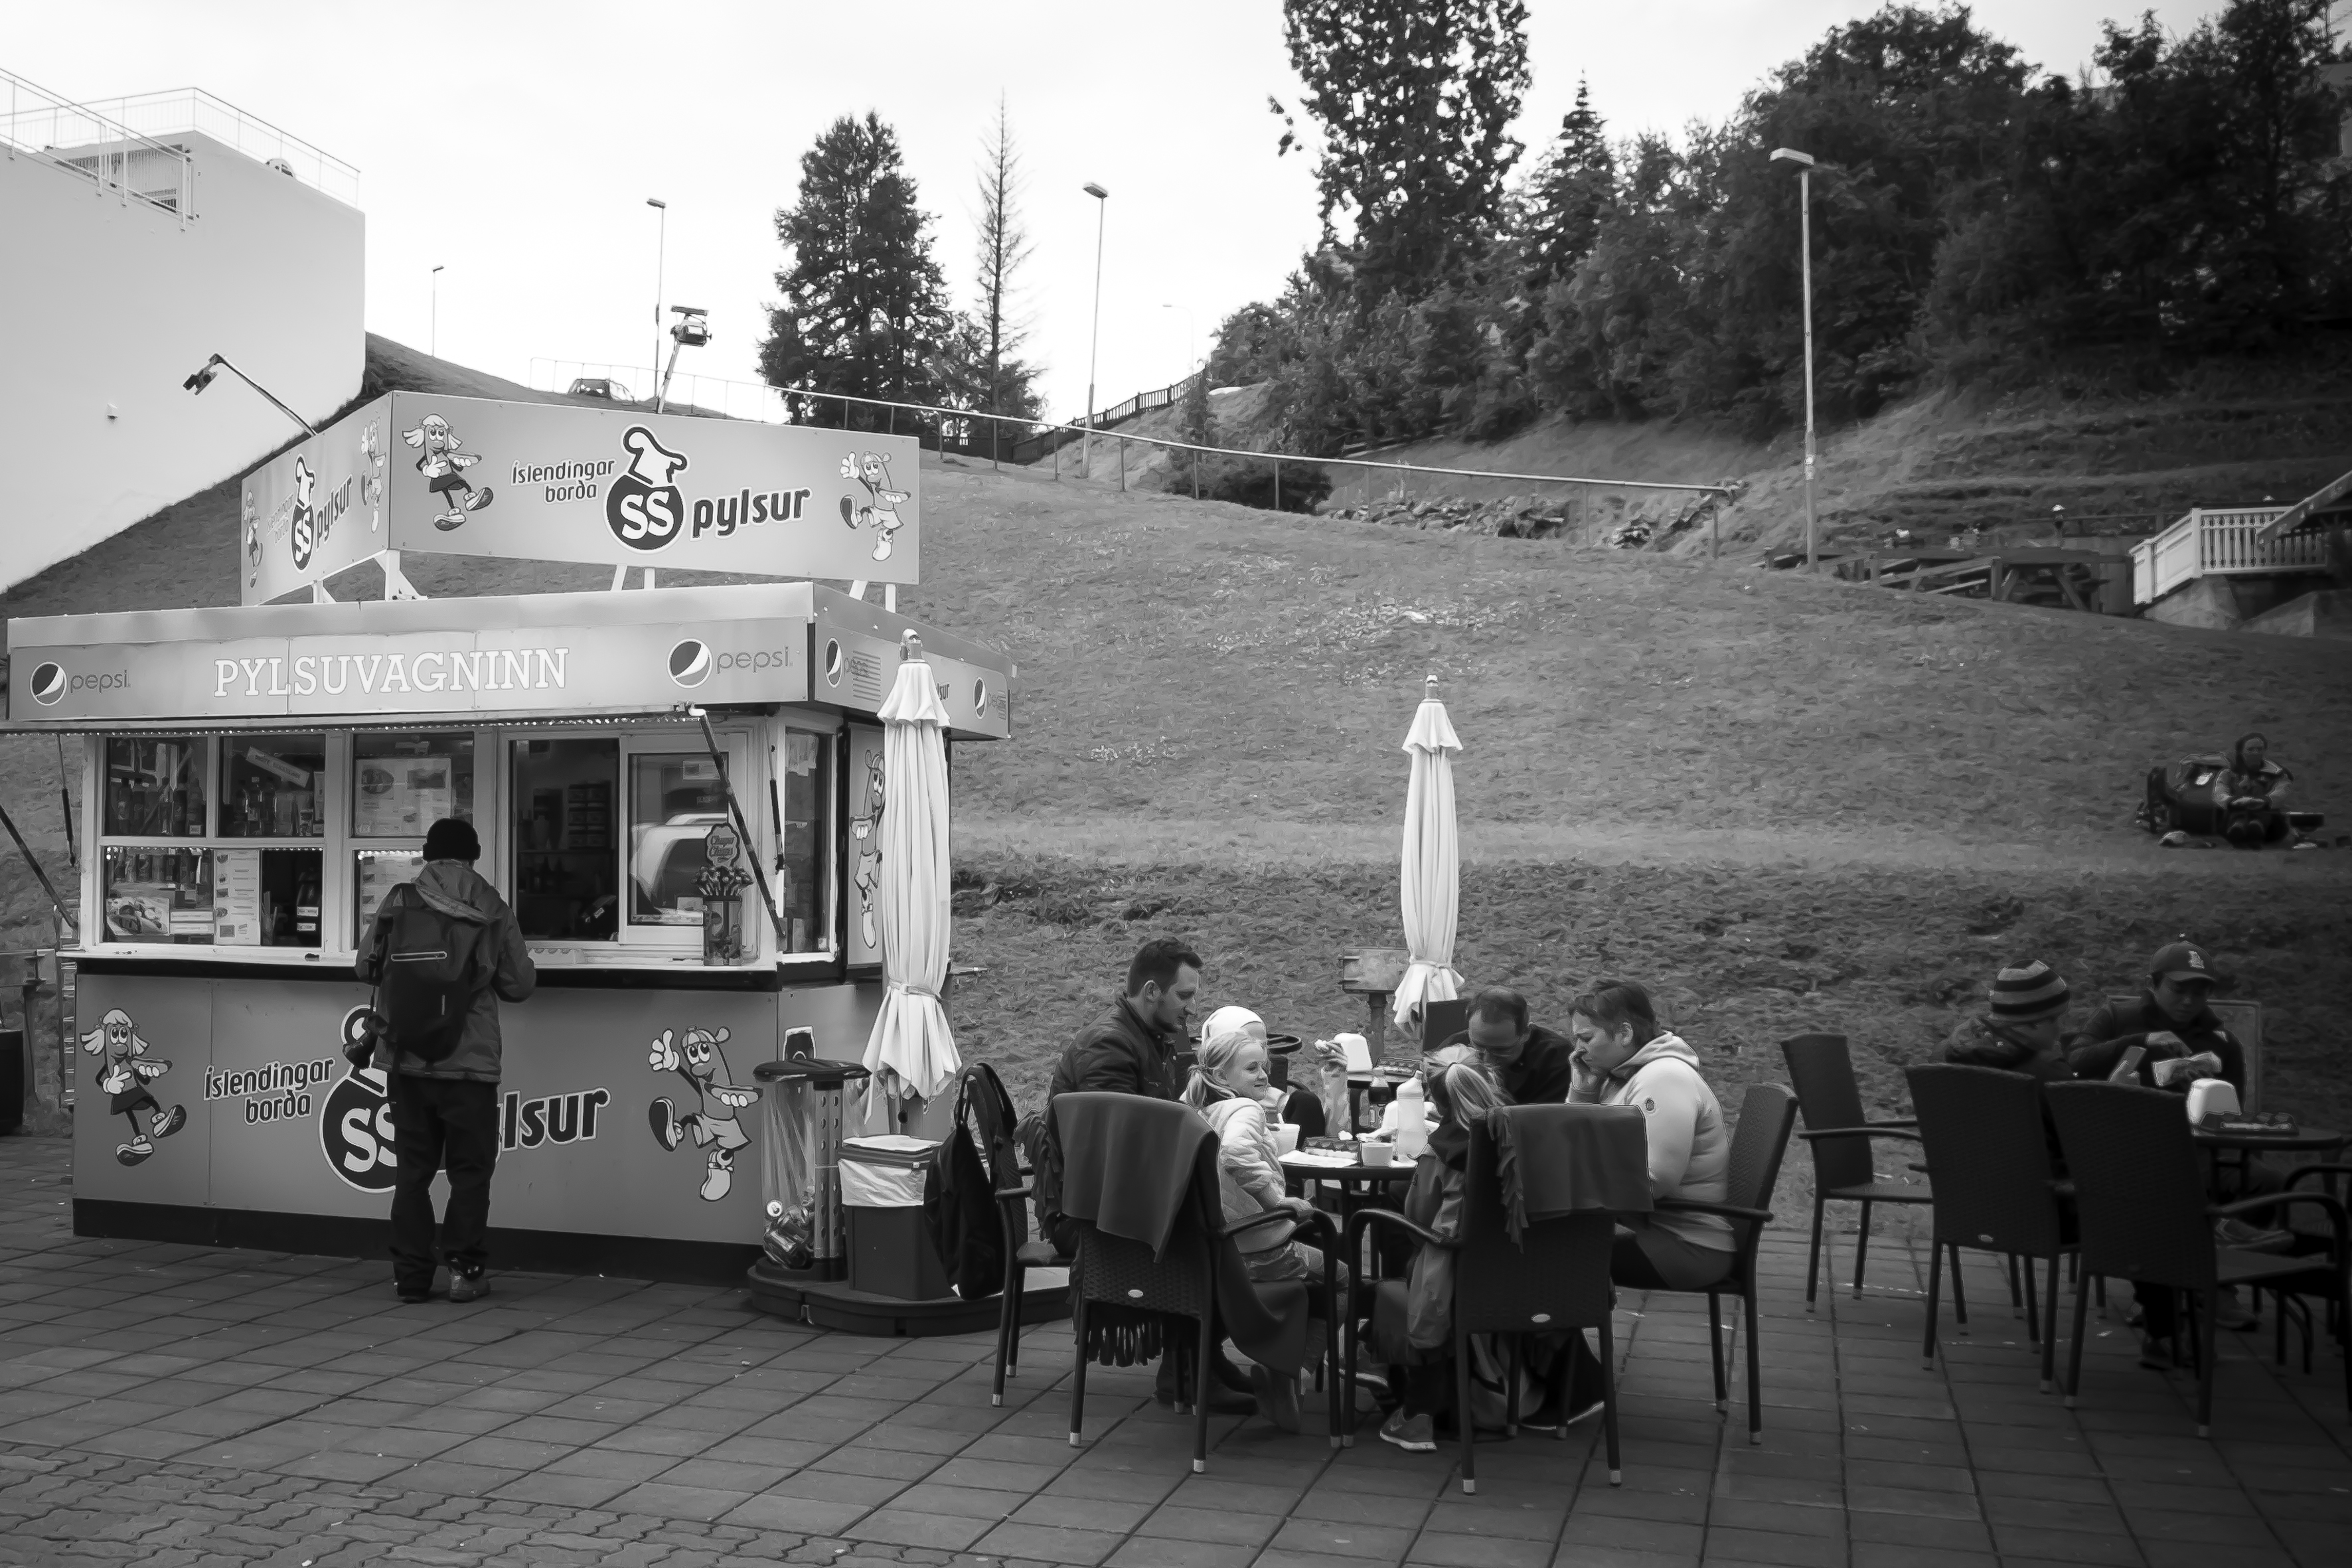
black and white, road, white, street, restaurant, urban, travel, fujifilm, vehicle, iceland, monochrome, bw, blackandwhite, blackwhite, is, ngc, photograph, history, fuji, fujixt1, fujix, noireblanc, akureyri, monochrome photography